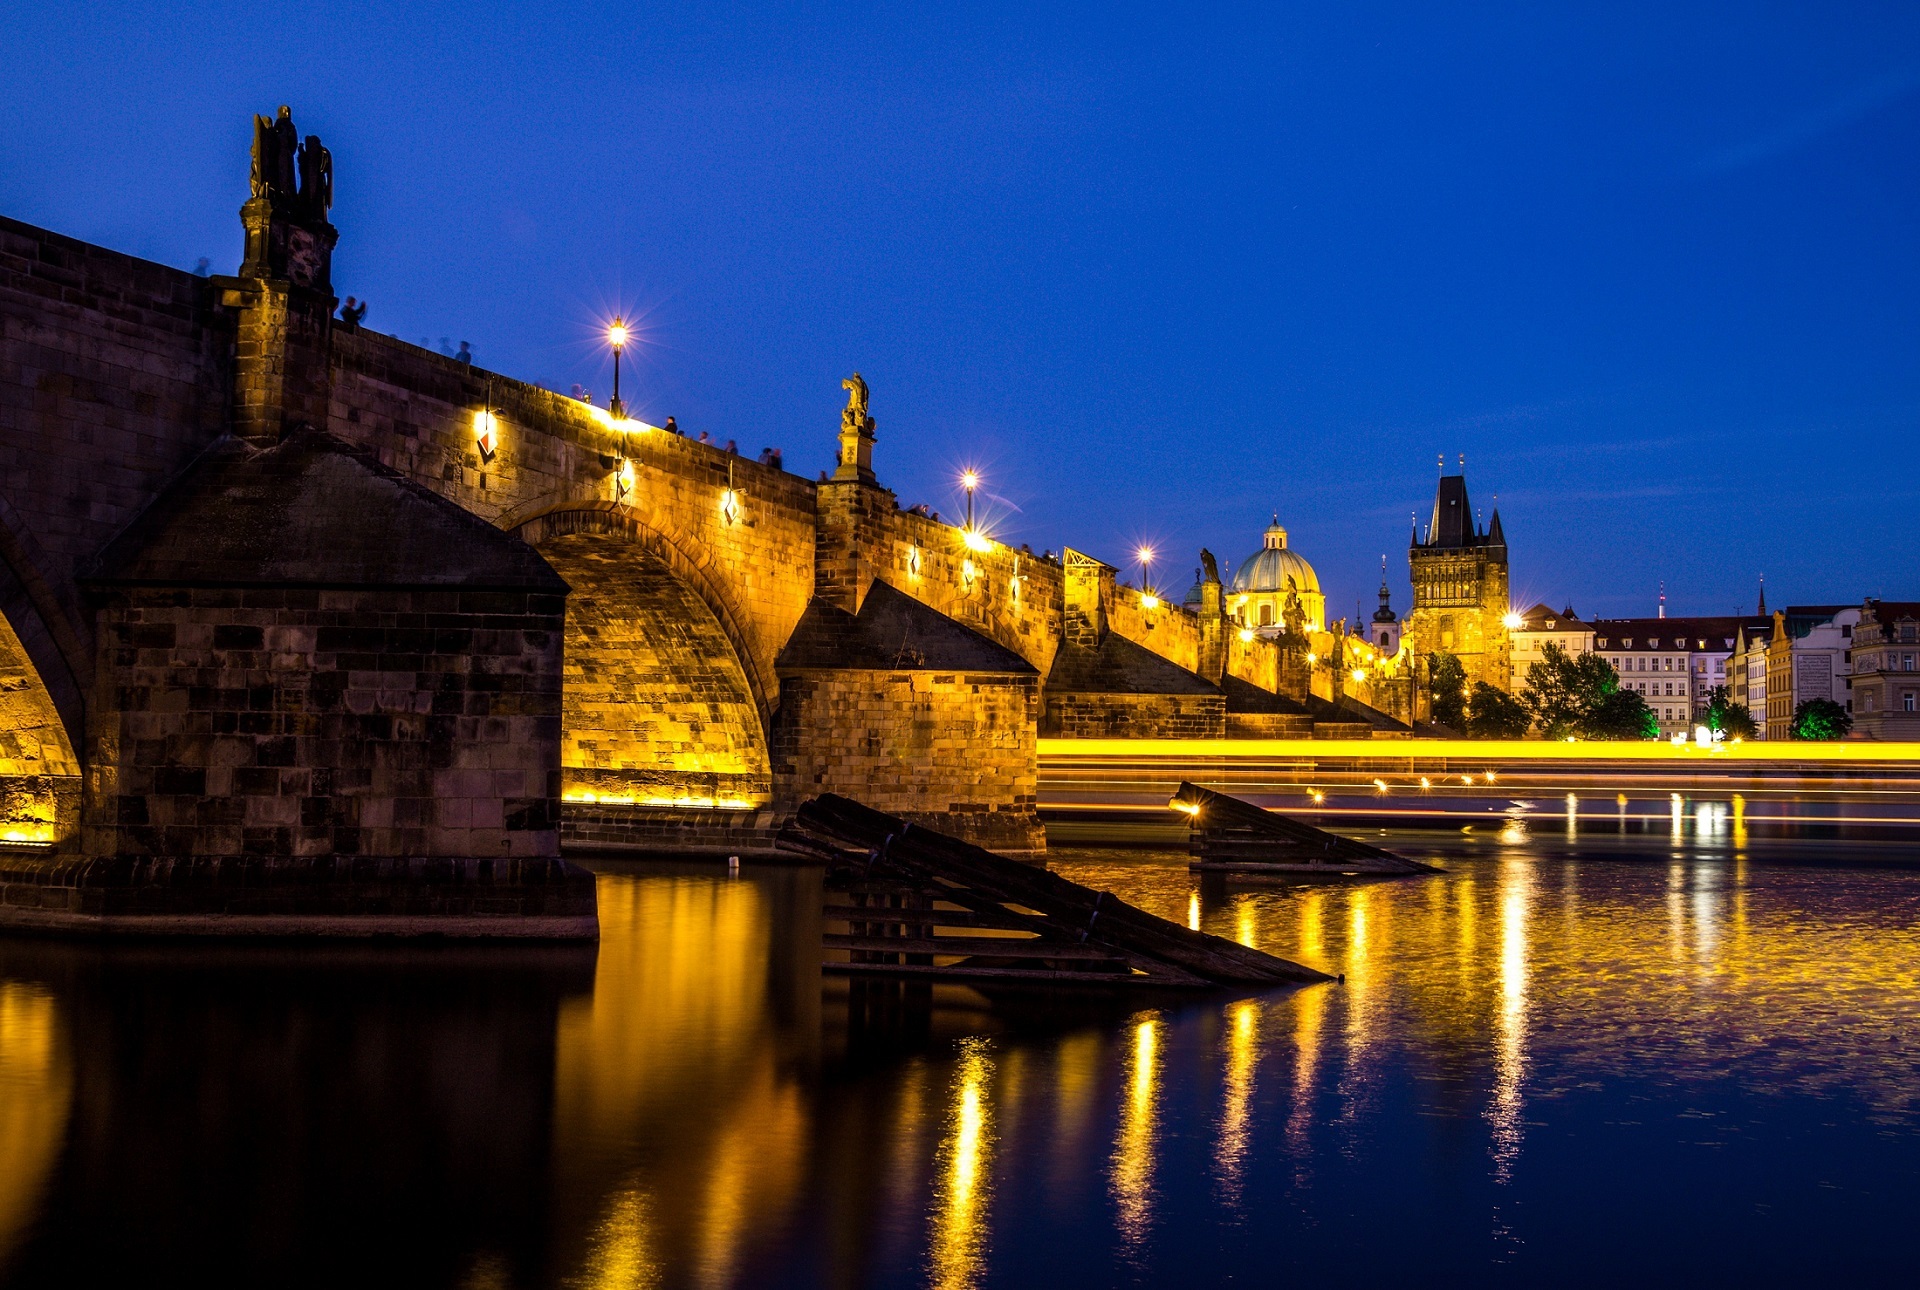
landscape, pedestrian, architecture, sunset, night, sunlight, morning, town, view, chateau, city, urban, river, cityscape, dusk, europe, evening, reflection, scenic, landmark, prague, tourism, waterway, lights, historical, czech republic, charles bridge, vltava river